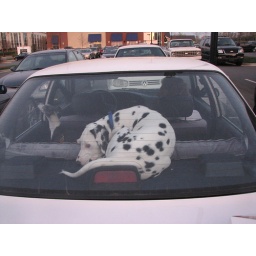
Louie, Romeo, and Vinny waiting in the car for the pizza 4 1/2 months old 3/24/07